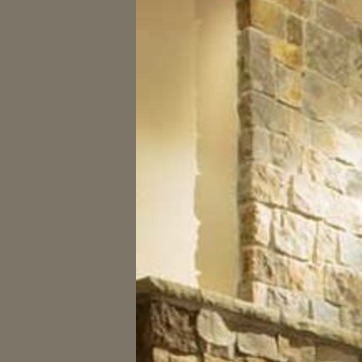
Material: painted